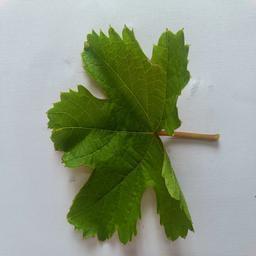
Label: Healthy Leaves